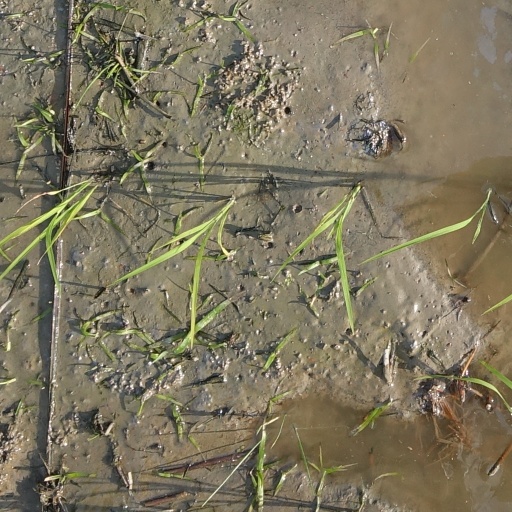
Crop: rice